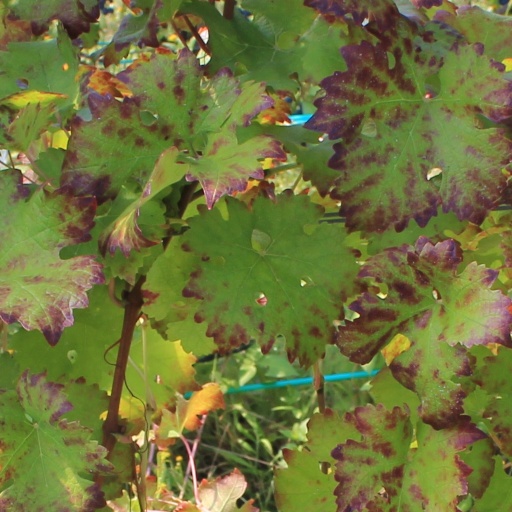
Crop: grape